Castle Square, Sheffield

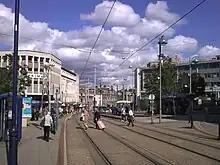
Supertram tracks, Castle Square

In 1994, as part of the works for the construction of Sheffield's new Supertram network, the underground portion of the Hole in the Road was filled in. The roundabout was removed and the whole area landscaped. All four lines of the Supertram system cross the square and call at Castle Square tram stop, one of five tram stops in the city centre.